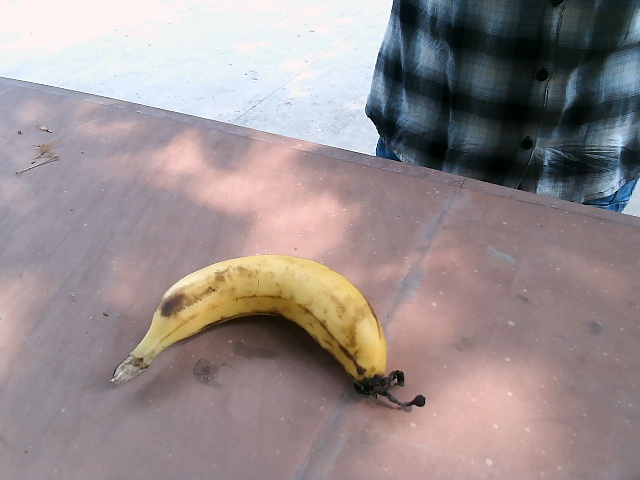
Label: Ripe_Banana